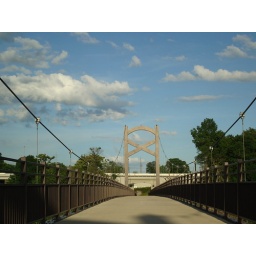
bridge over the cumberland river near two rivers park